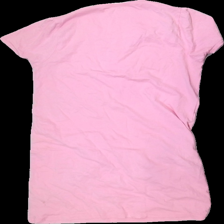
View: back
Type: Night gown
Category: Ladies
Brand: Not in the list
Brand text on label: Loving Loungewear
Colors: Pink
Material: 100% Cotton
Pattern: Lace
Cut: Loose
Size: 44
Stains: Major
Damage: stains
Damage location: bottom left
Damage 2: stains
Damage 2 location: middle left
Damage 3: stain
Damage 3 location: middle left
Price range: <50
Recommended usage: Recycle
Description: pink nightgown